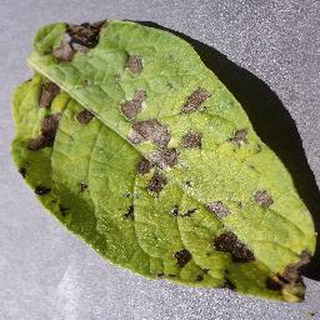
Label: potato_early_blight